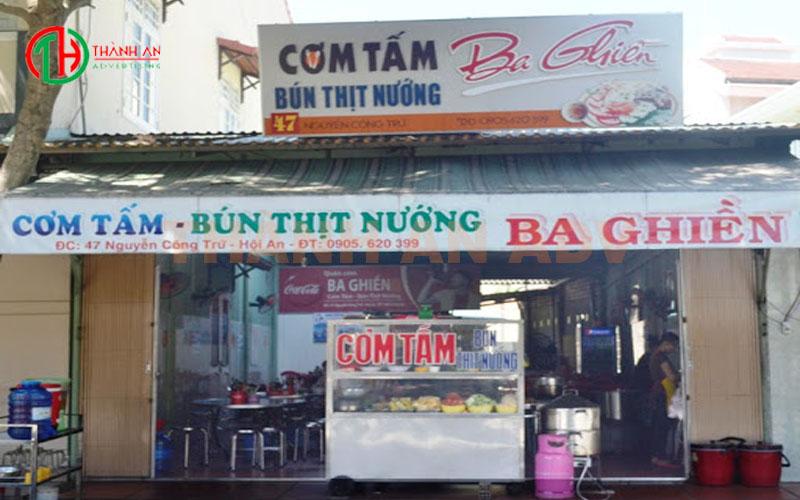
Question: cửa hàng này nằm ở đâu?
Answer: ở số 47 đường nguyễn công trứ